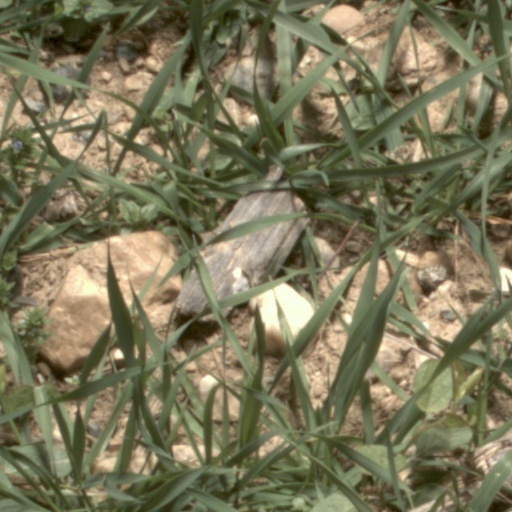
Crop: wheat